Justin Timberlake

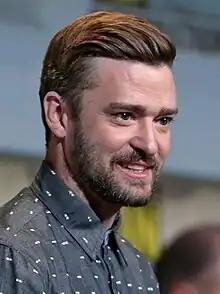
Timberlake in 2016

Justin Randall Timberlake (born January 31, 1981) is an American singer, songwriter, actor, record producer, and dancer. Dubbed the "Prince of Pop", "Billboard" honored him as the best performing male solo act on Pop Airplay and one of the Greatest Pop Stars of the 21st Century. Timberlake remains among the best-selling recording artists of all time, with sales of over 117 million records worldwide. His awards include ten Grammy Awards, four Primetime Emmy Awards, three Brit Awards, nine "Billboard" Music Awards, the Contemporary Icon Award by the Songwriters Hall of Fame, and MTV's Michael Jackson Video Vanguard Award. He has frequently collaborated with producers such as The Neptunes and Timbaland.